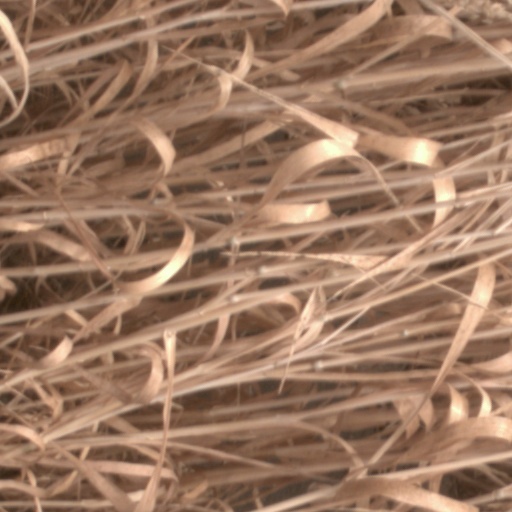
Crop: wheat